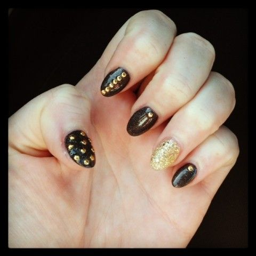
if you feel like going all out and showing your pride , these nails would be great .